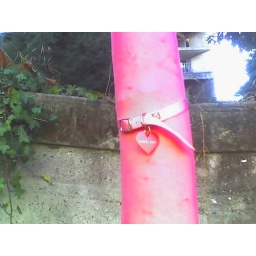
this is a tree covered in pink and dog-tagged &amp;quot;doris day&amp;quot;.